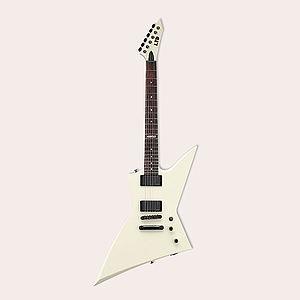
ESP est un fabricant japonais de guitares et basses depuis 1975. Il est orienté vers les guitares metal et a de nombreux artistes endorsees célèbres, tels James Hetfield et Kirk Hammett de Metallica, ou encore Richard Zven Kruspe et anciennement Paul Landers du groupe Rammstein. ESP Guitars est aujourd'hui un concurrent sérieux des marques historiques comme Fender ou Gibson et possède une branche custom shop. Dans le domaine des guitares pour le heavy metal, ESP est le principal concurrent de la marque Jackson Guitars. ESP possède également d'autres labels, comme Edwards et Navigator.